Hook Norton Brewery

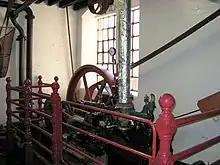
The steam engine in 2007

Hook Norton Brewery uses a Buxton & Thornley steam engine that has powered most of the machinery in the brewery since 1899. It is the last commercially working open crank stationary steam engine in the UK. It is a small, simple engine consisting of a cylinder, flywheel, connecting rods and little else. The engine drives a system of shafts and belts connected to most of the machinery in the brewery; different sections of machinery can be engaged and disengaged by levers which slide drive belts on and off their wheels. Where there are gears in the lineshafting, each pair consists of one iron and one wooden wheel. Thus, if any machinery should jam, only a few wooden teeth will be damaged and can then be replaced by the brewery's mechanics instead of needing a complex iron casting.